Maria Bueno

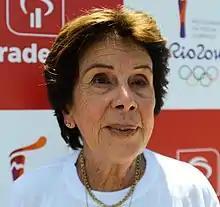
Bueno in 2016

Maria Esther Andion Bueno (11 October 1939 – 8 June 2018), also known as Maria Bueno or MEB for short, was a Brazilian professional tennis player. During her 11-year career in the 1950s and 1960s, she won 19 major titles (seven in women's singles, 11 in women's doubles, and one in mixed doubles), making her the most successful South American tennis player in history, and the only one to ever win Wimbledon in singles. Bueno was the year-end No. 1 female player in 1959 and 1960 and was known for her graceful style of play, that earned her the nickname "tennis ballerina", or "bailarina do tênis" in Portuguese”.